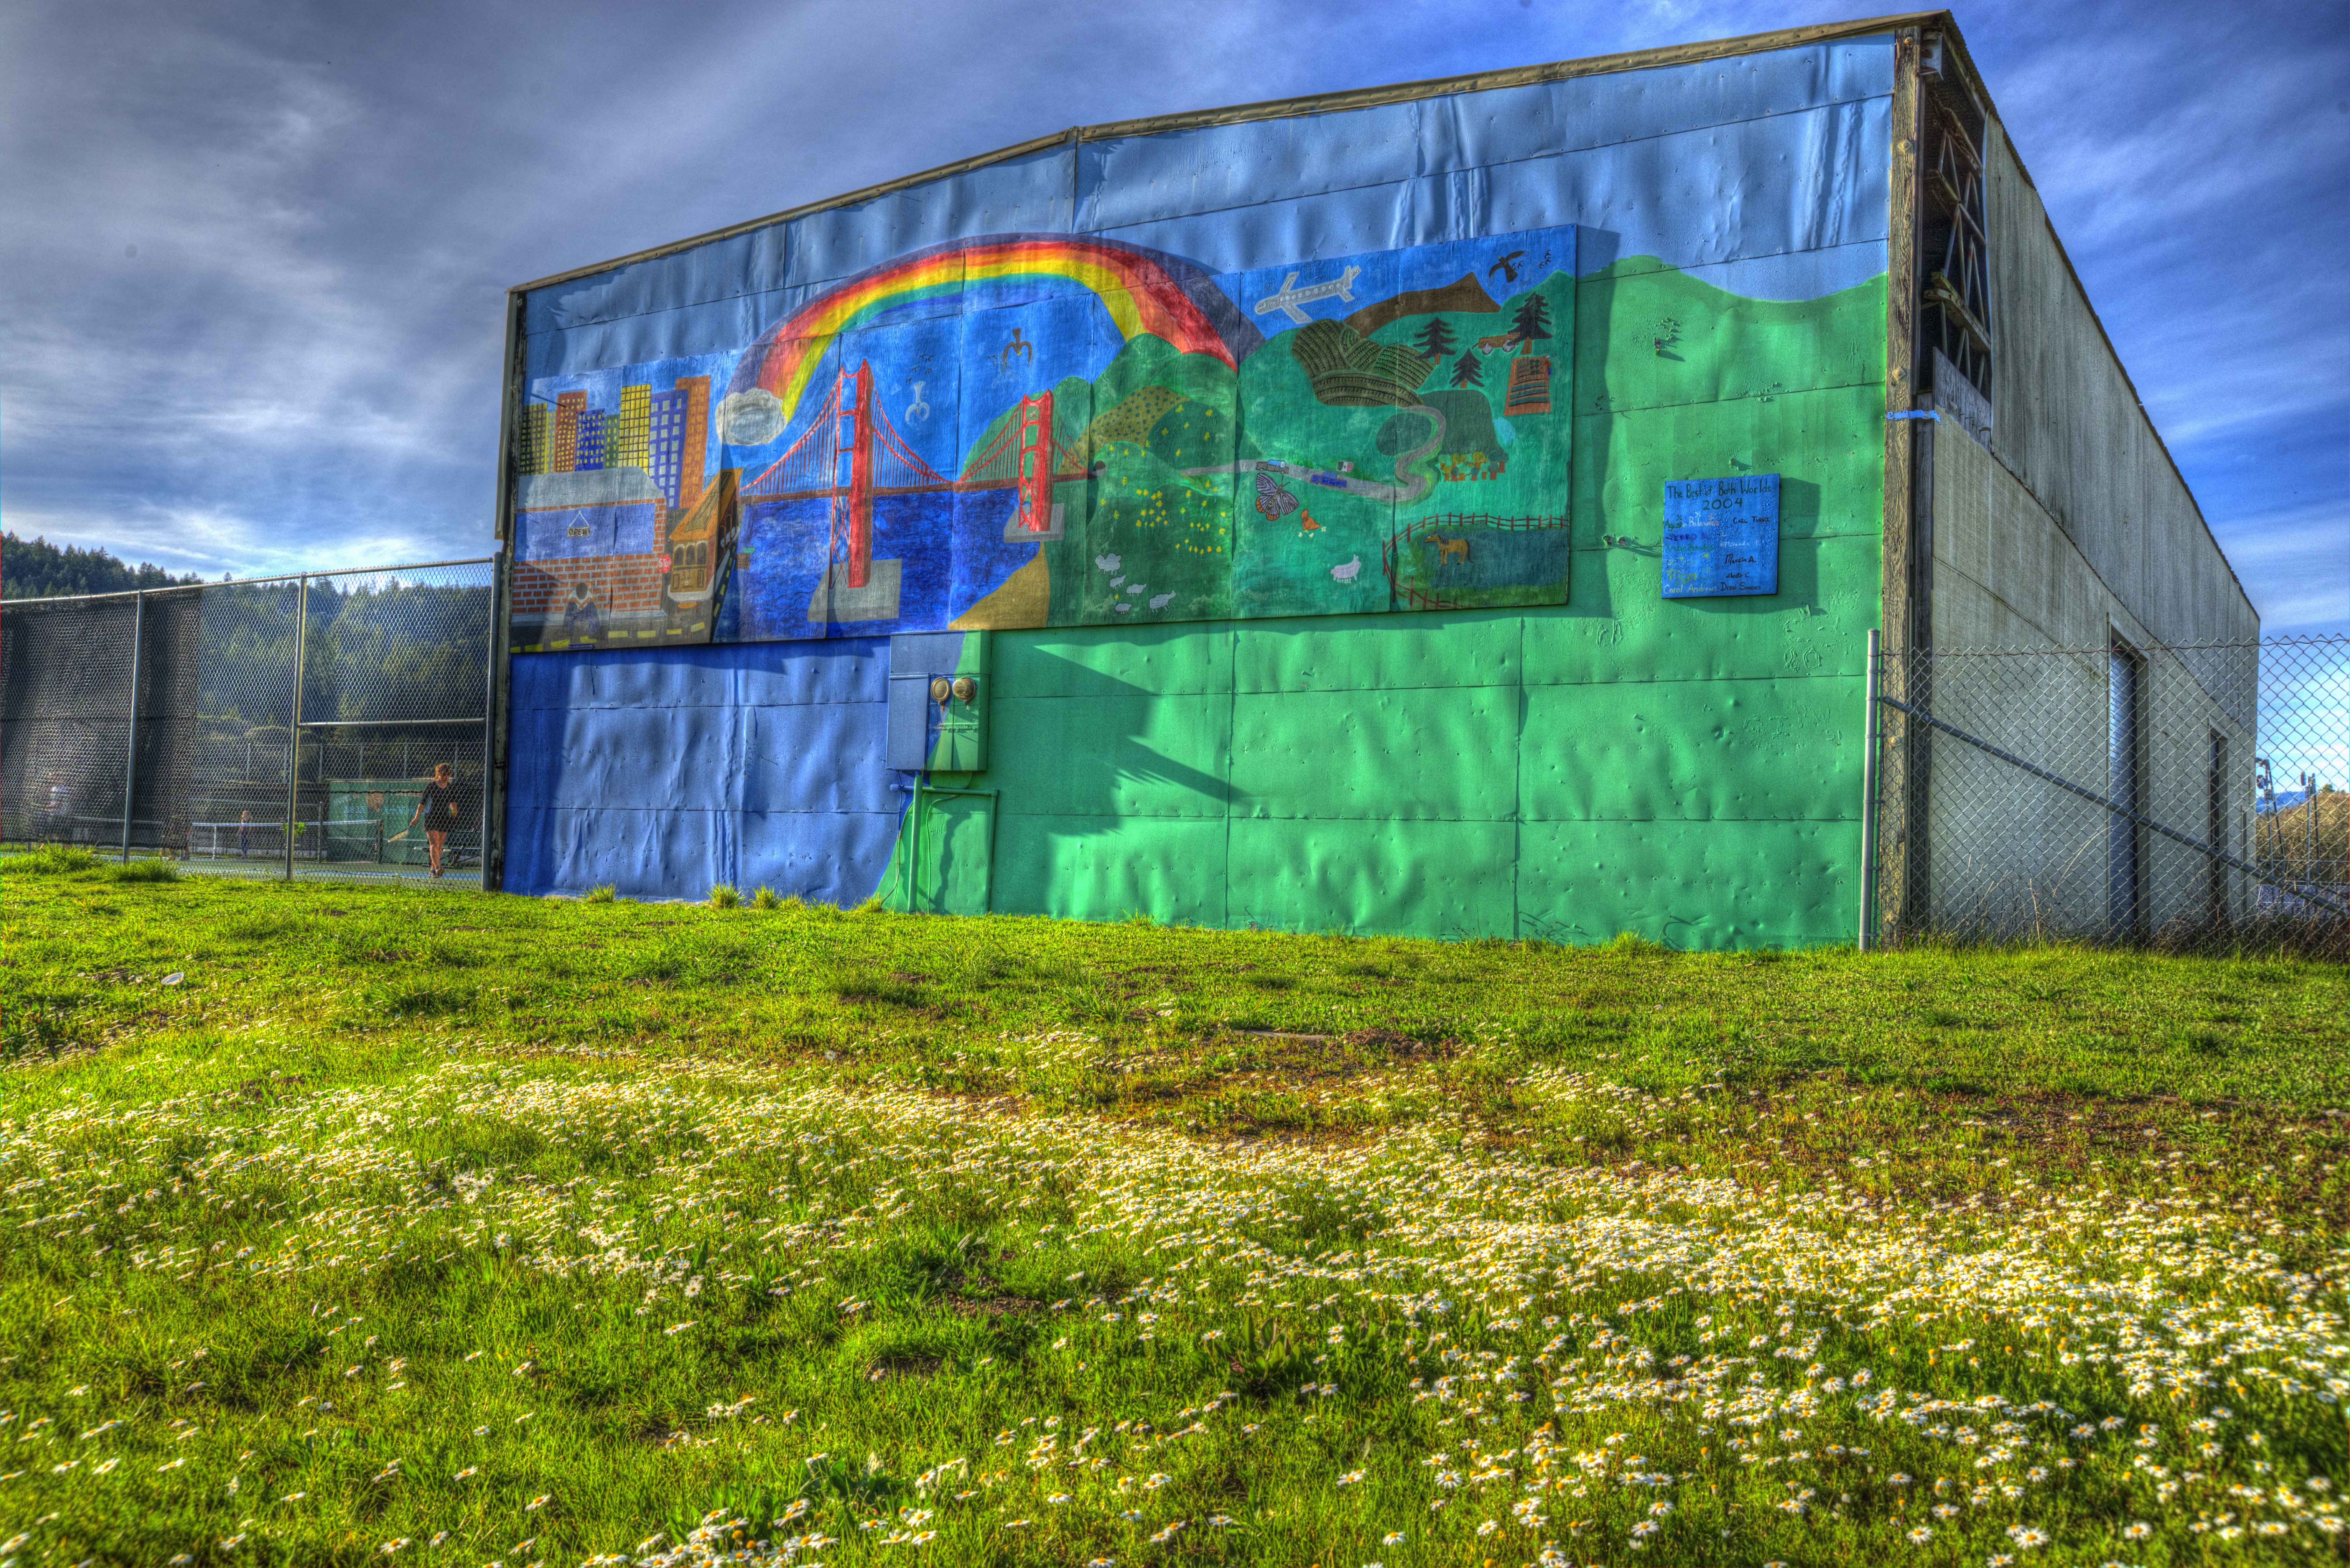
grass, lawn, wall, green, facade, art, goldengatebridge, mural, urban area